Aunis

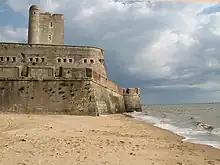
Vauban à Fouras fort has become a vibrant small seaside resort

The name of the province appears for the first time in history in 785 AD. Following the partition of Aquitaine into nine counties, as decreed by Charlemagne in 778, the name of "Aunis", written as , appeared in the last will and testament of Count Roger.